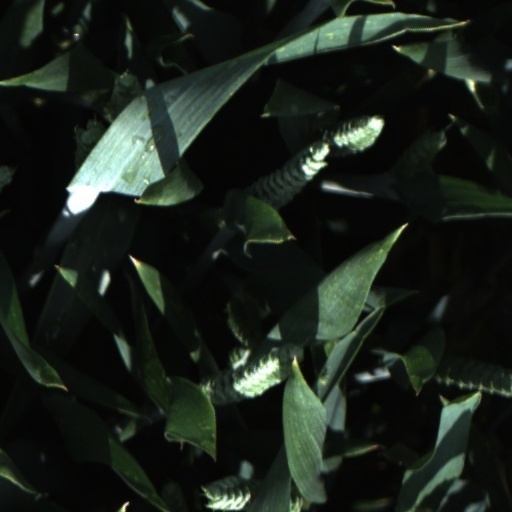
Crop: wheat